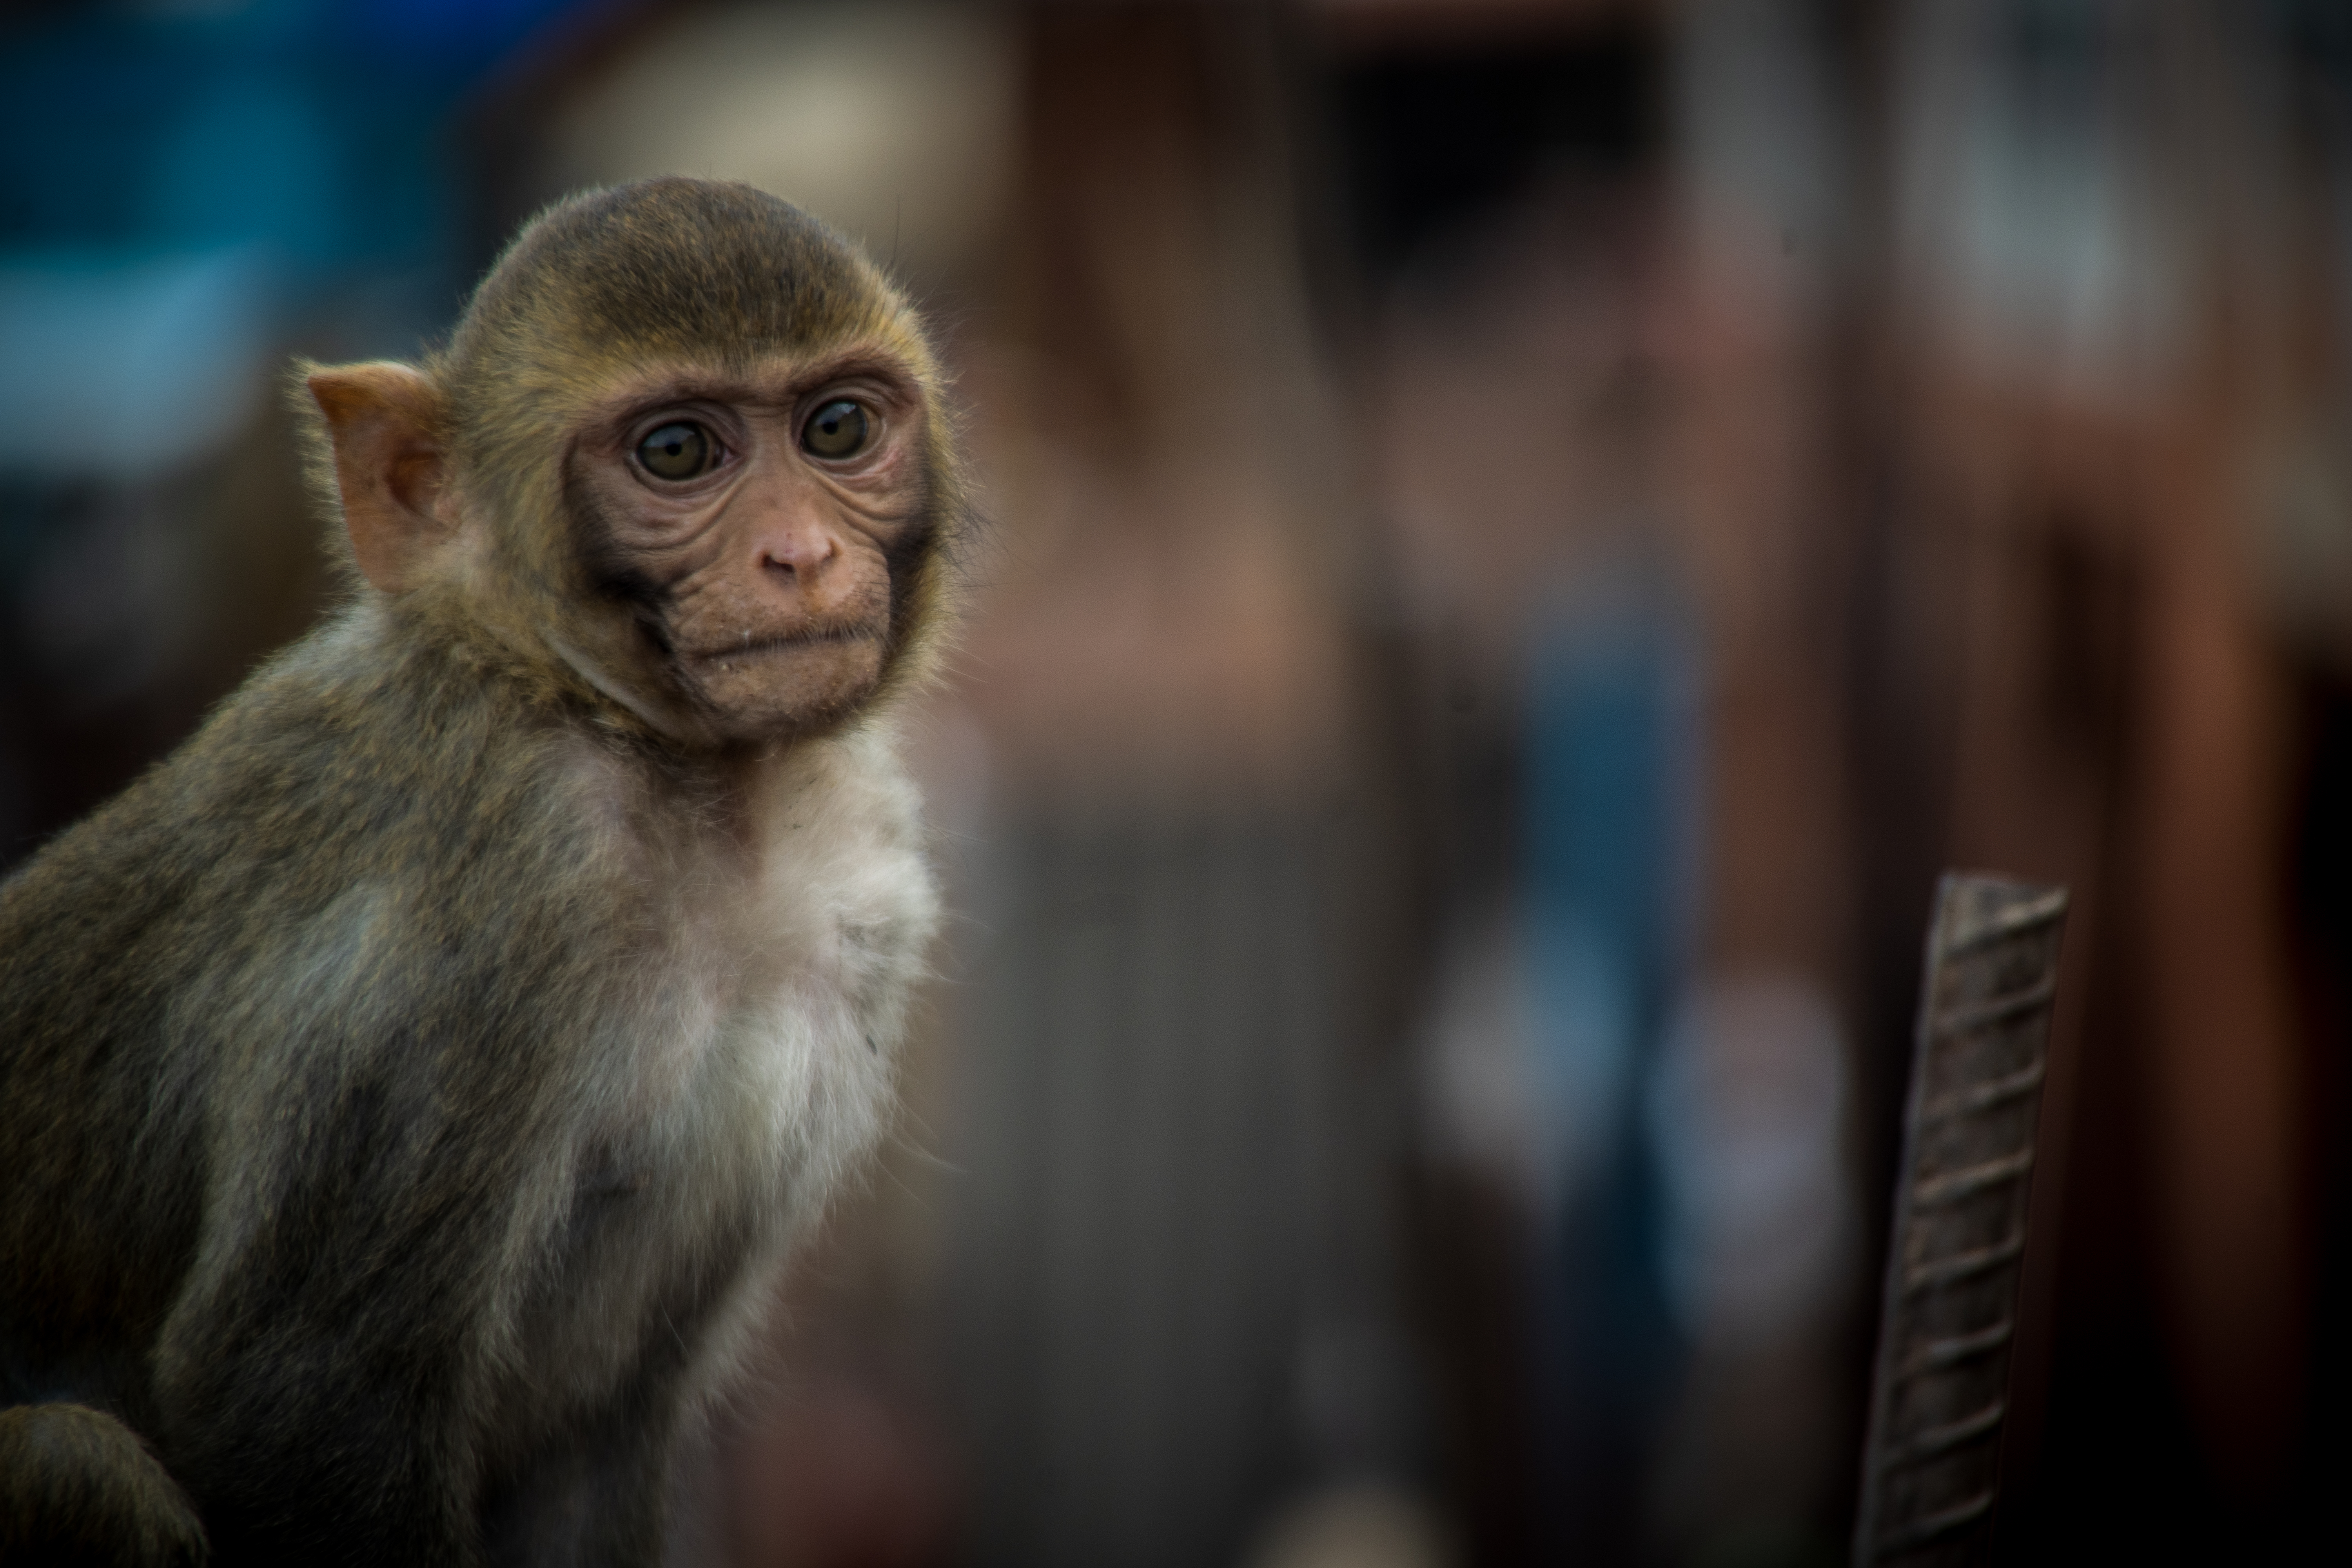
jaipur, amber, amer, animal, animals, asia, baby animal, brown, city, female, food, happy, hawa mahal, hindu, india, indian, jaipurian, langur, langurs, macaca, macaque, male, mammal, monkey, monkeys, nature, outdoor, outdoors, palace, pink, pink city, primate, rajasthan, rooftops, semnopithecus, street, temple, thailand, tourism, tourists, traditional, travel, tropical, wild, wildlife, world, vertebrate, new world monkey, rhesus macaque, old world monkey, snout, organism, mouth, fur